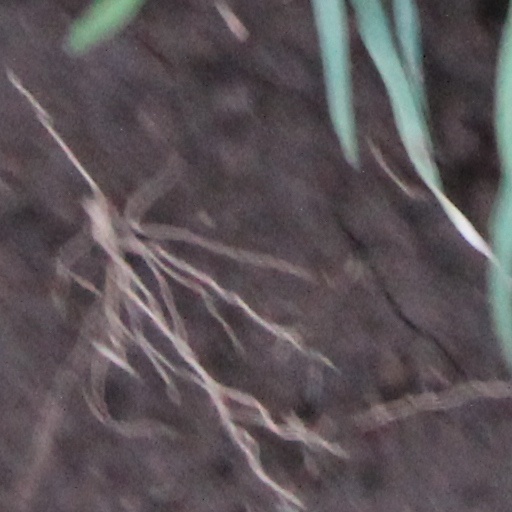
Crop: wheat